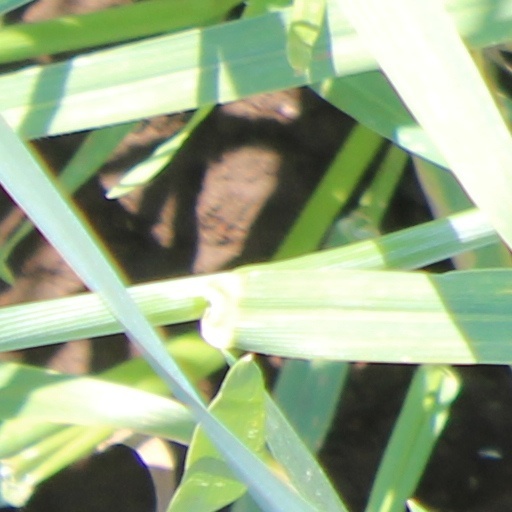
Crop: wheat